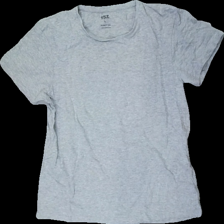
View: front
Type: T-shirt
Category: Unisex
Brand: Lager 157
Colors: Grey
Material: 90% cotton, 10% viscose
Cut: Regular, C-collar
Size: L
Season: All
Price range: <50
Recommended usage: Reuse